Ittie Kinney Reno

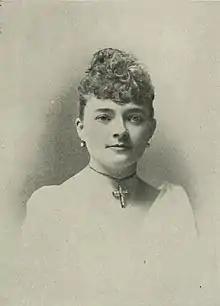
Ittie Kinney Reno, "A Woman of the Century"

Ittie Kinney Reno was born in Nashville, Tennessee, on May 17, 1862. She was the daughter of Col. George S. Kinney, of Nashville. She was a high-strung, imaginative child, remarkably bright and precocious, and while still very young she was sent to a convent in Kentucky, where she remained until her education was completed.